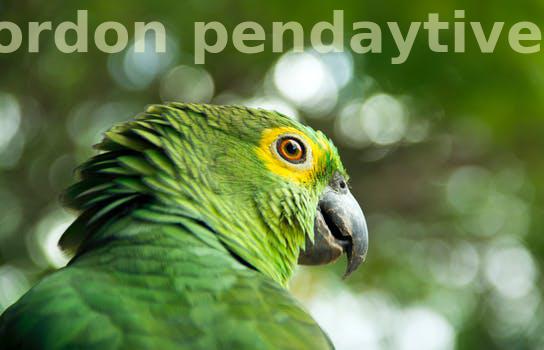
Label: Watermark